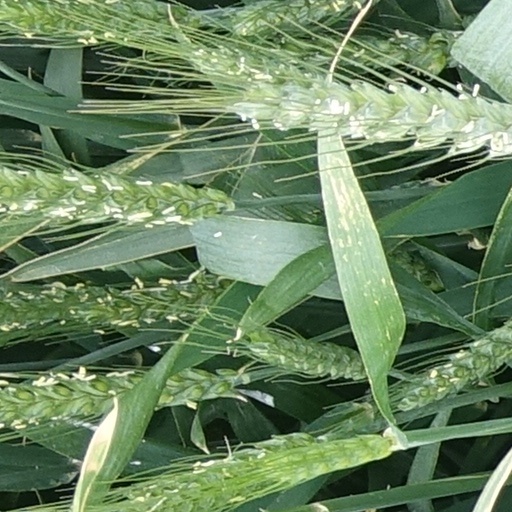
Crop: wheat